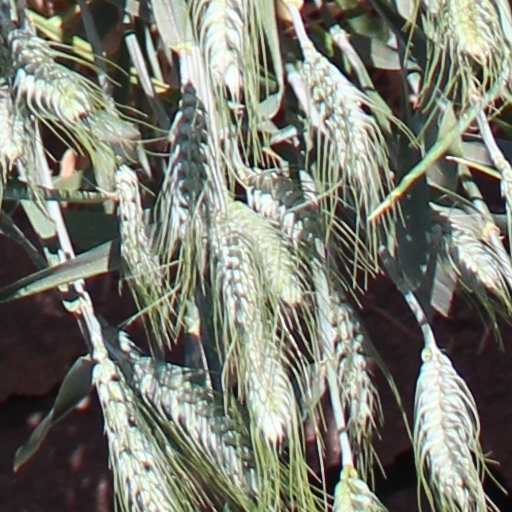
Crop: wheat